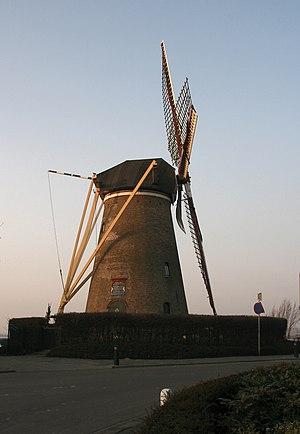
Cet article recense les moulins à vent de la province de Hollande-Méridionale, aux Pays-Bas.